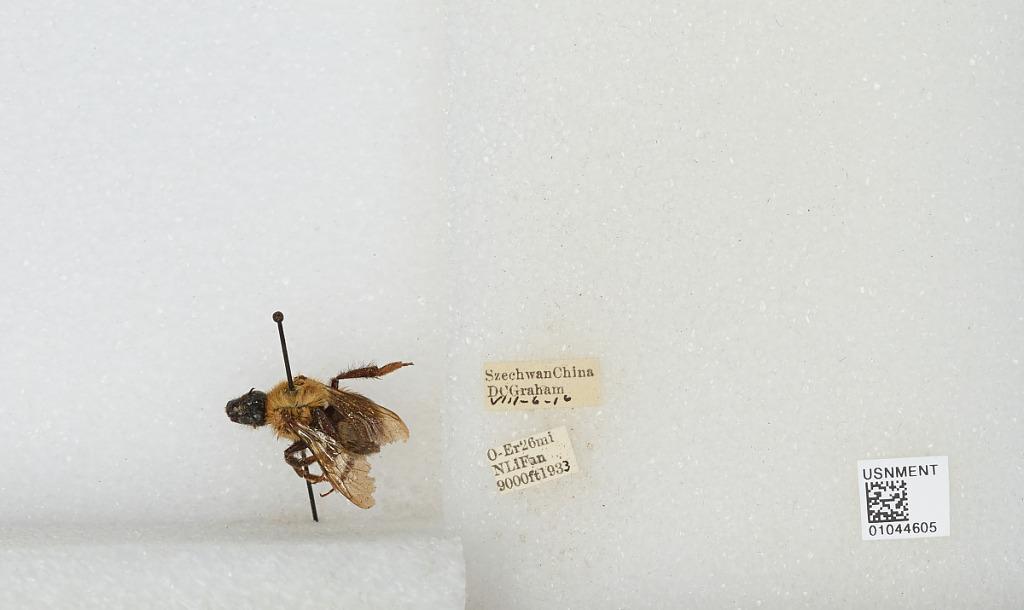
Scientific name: Bombus sp.
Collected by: D. Graham
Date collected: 1933-8-6
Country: China
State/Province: Sichuan
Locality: O-Er 26 mi N Li Fan